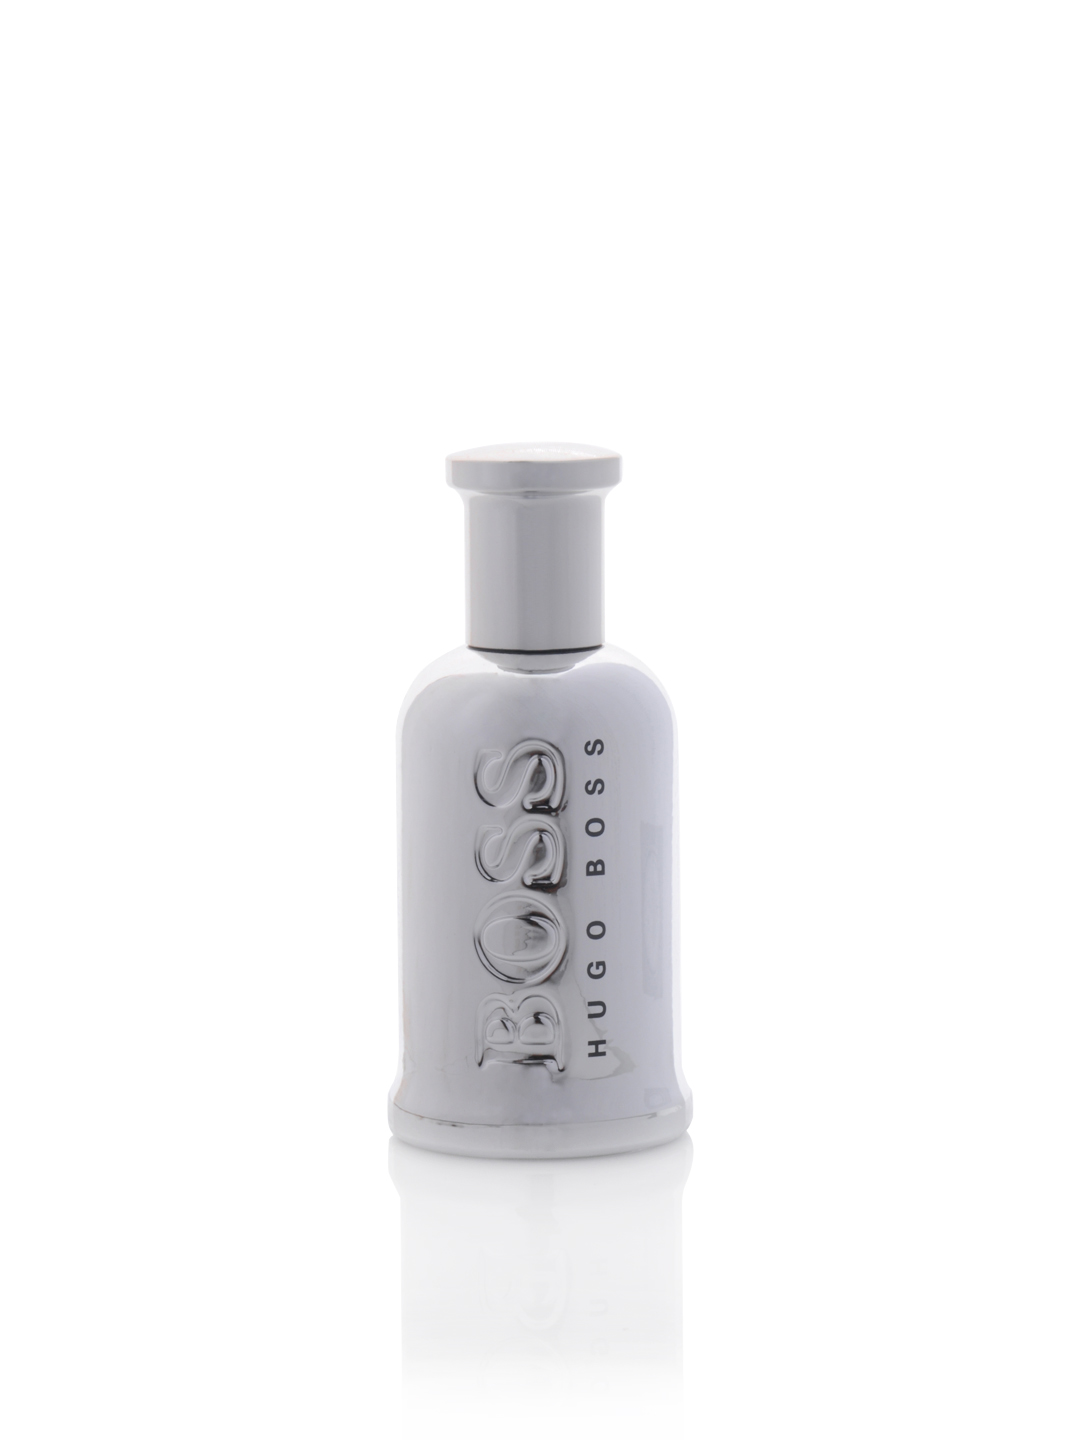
Boss Men Collector's Edition Perfume
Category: Personal Care / Fragrance / Perfume and Body Mist
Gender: Men
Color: Blue
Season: Spring 2017
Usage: Casual